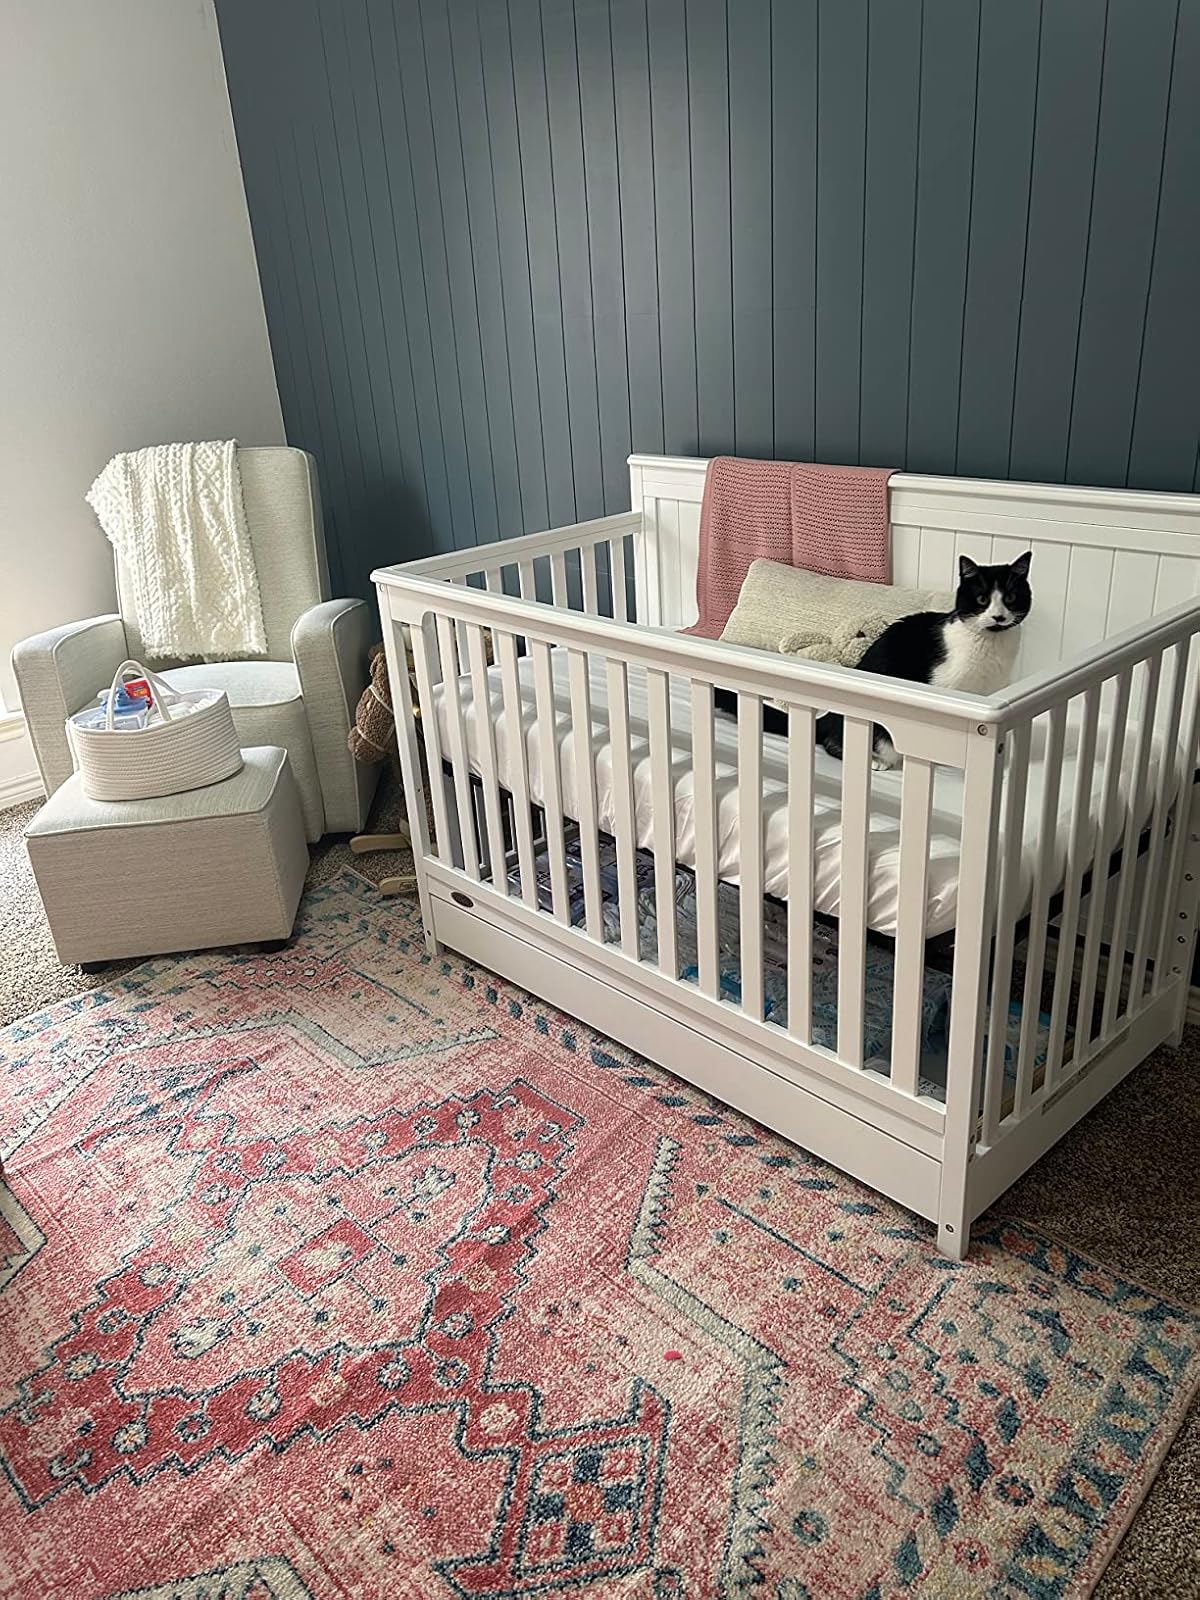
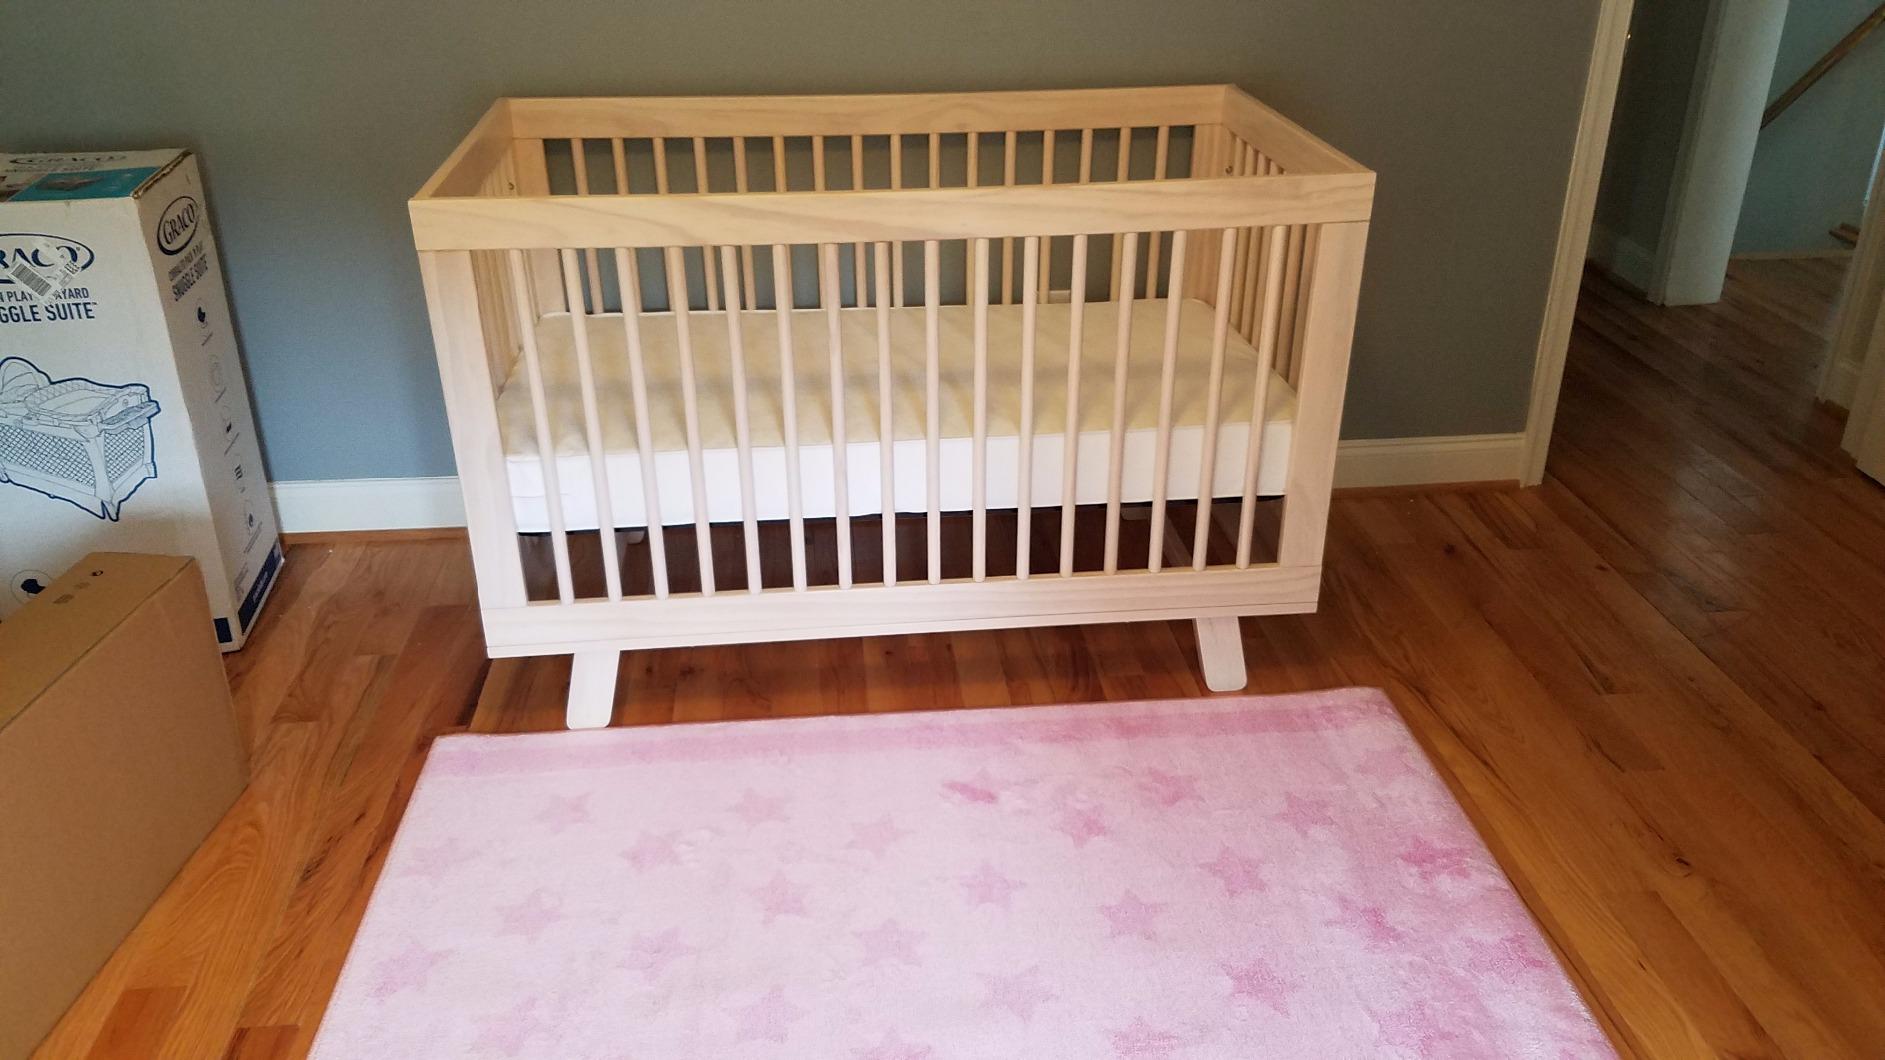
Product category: products_crib
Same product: no